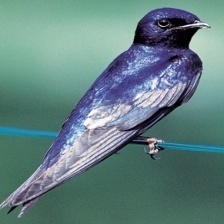
Species: PURPLE MARTIN
Scientific name: PROGNE SUBIS